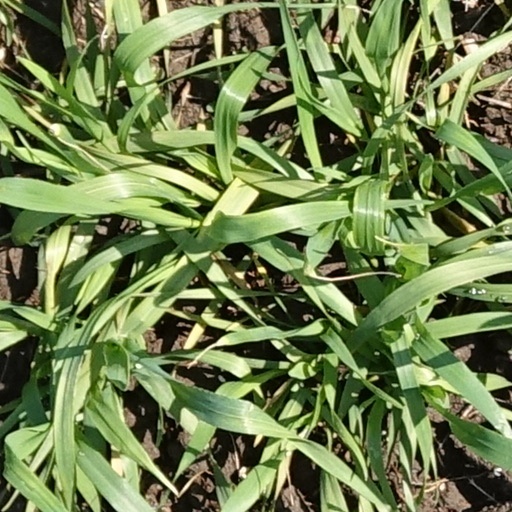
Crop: wheat